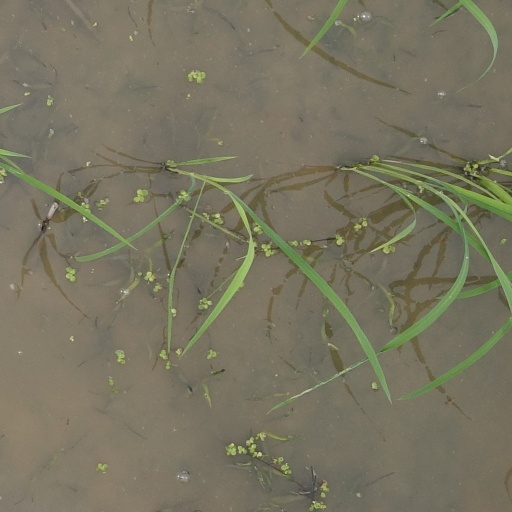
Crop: rice